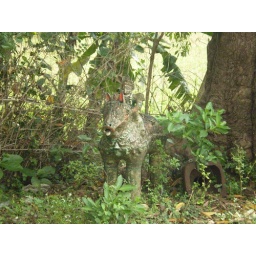
A stone sculpture I spotted near the temple.